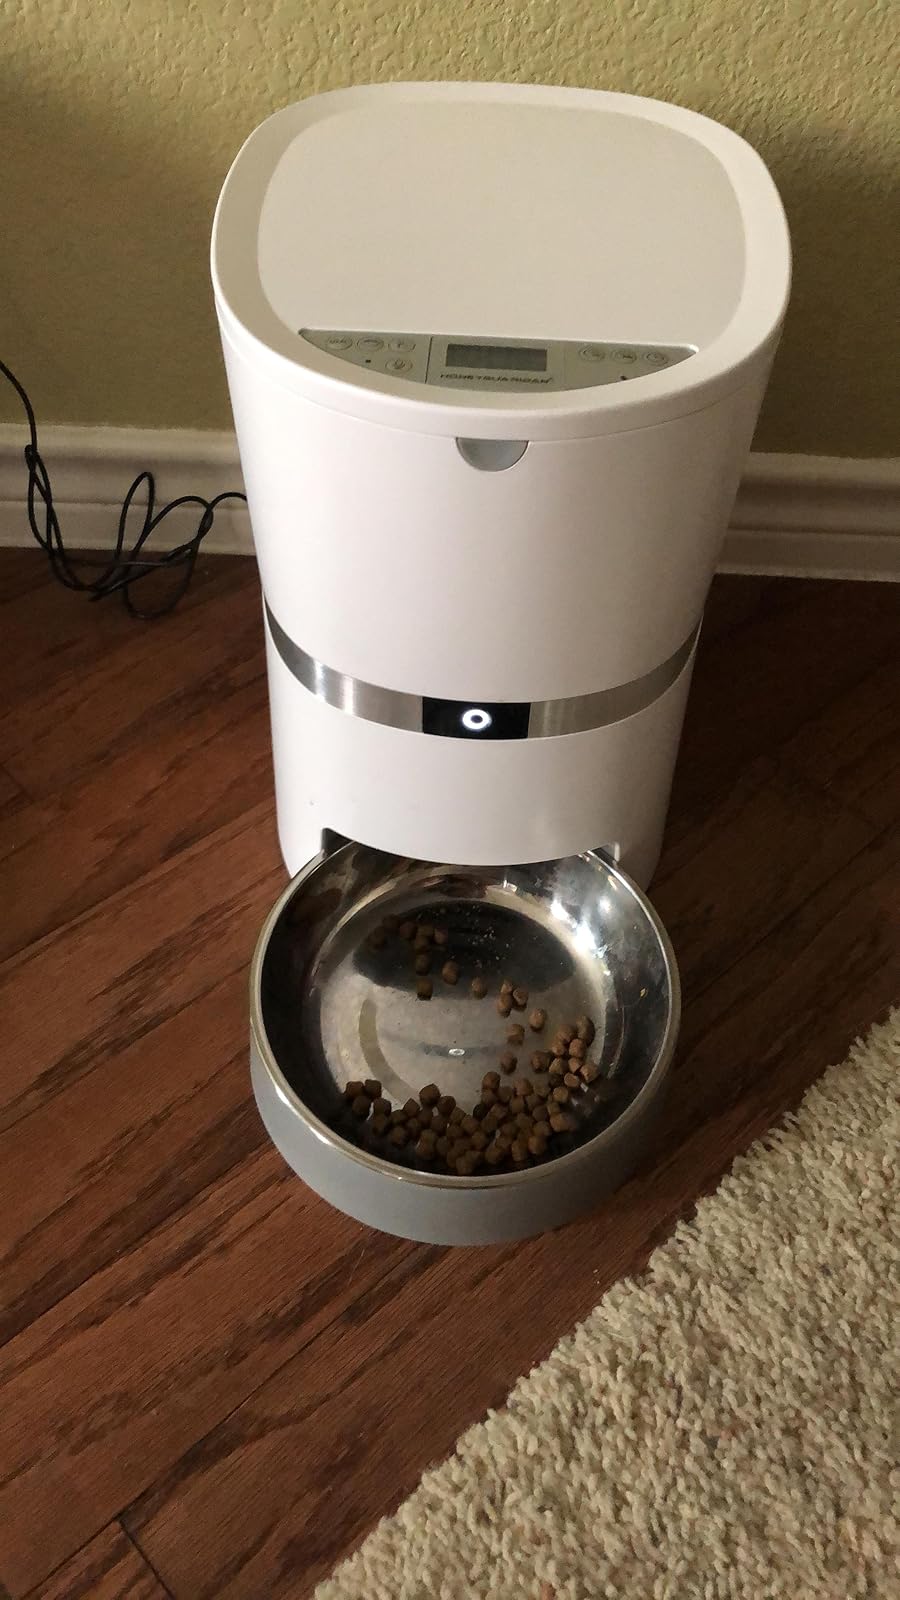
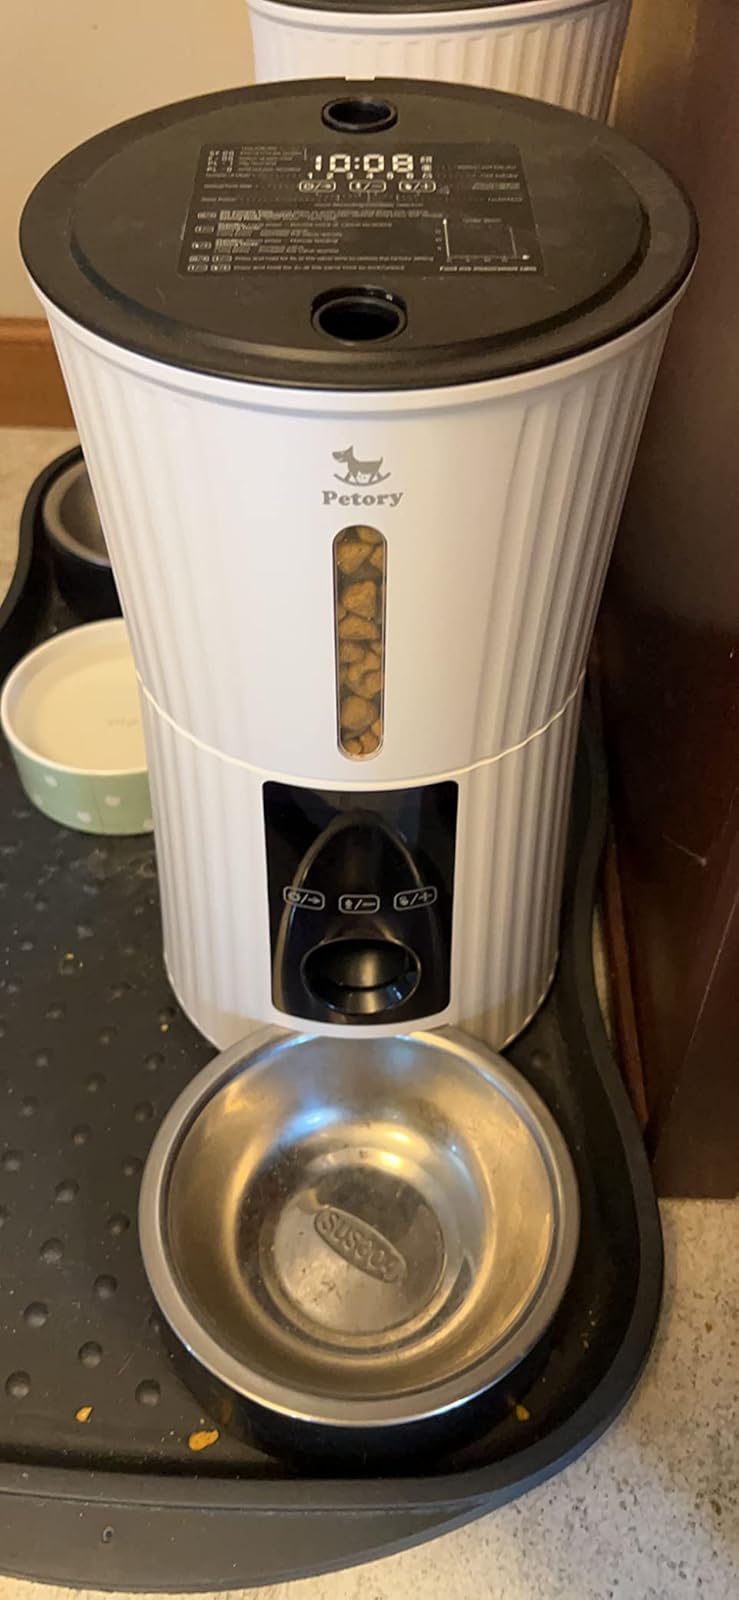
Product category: items_feeder
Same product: no